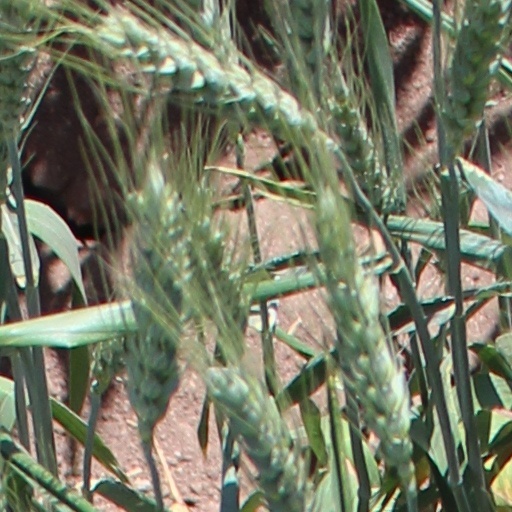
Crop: wheat